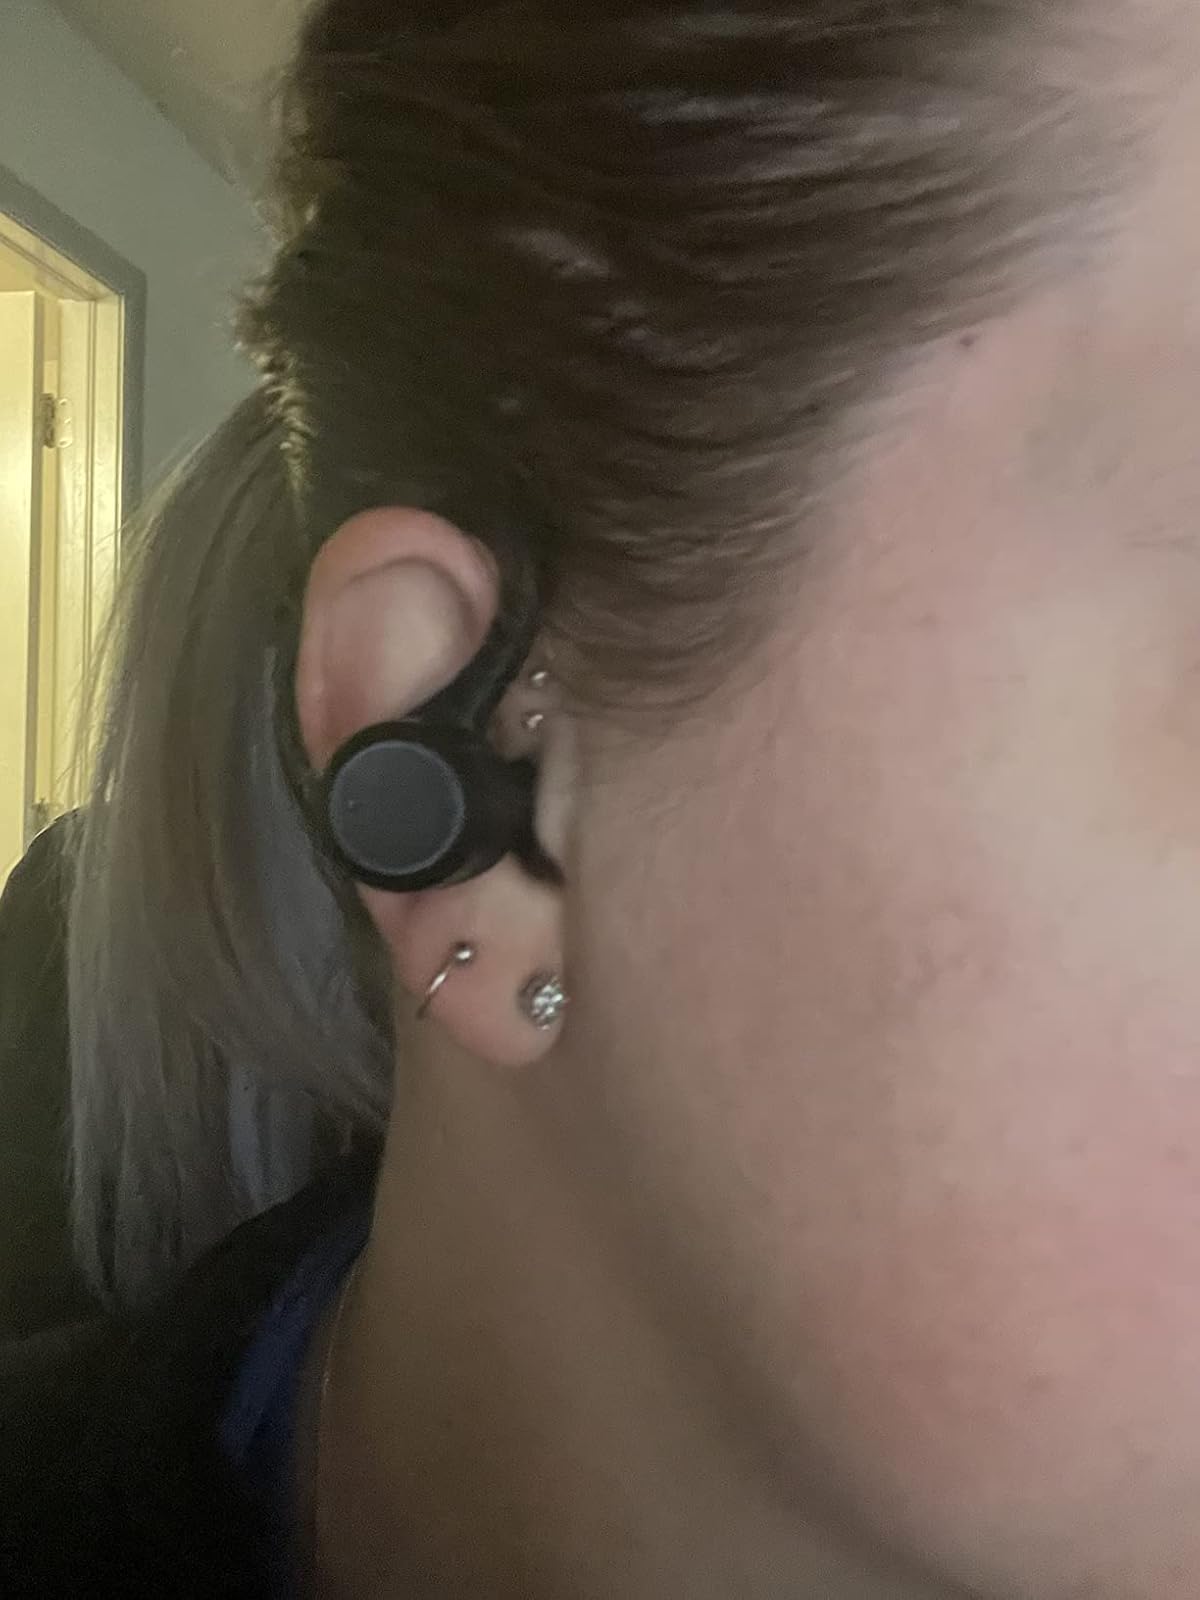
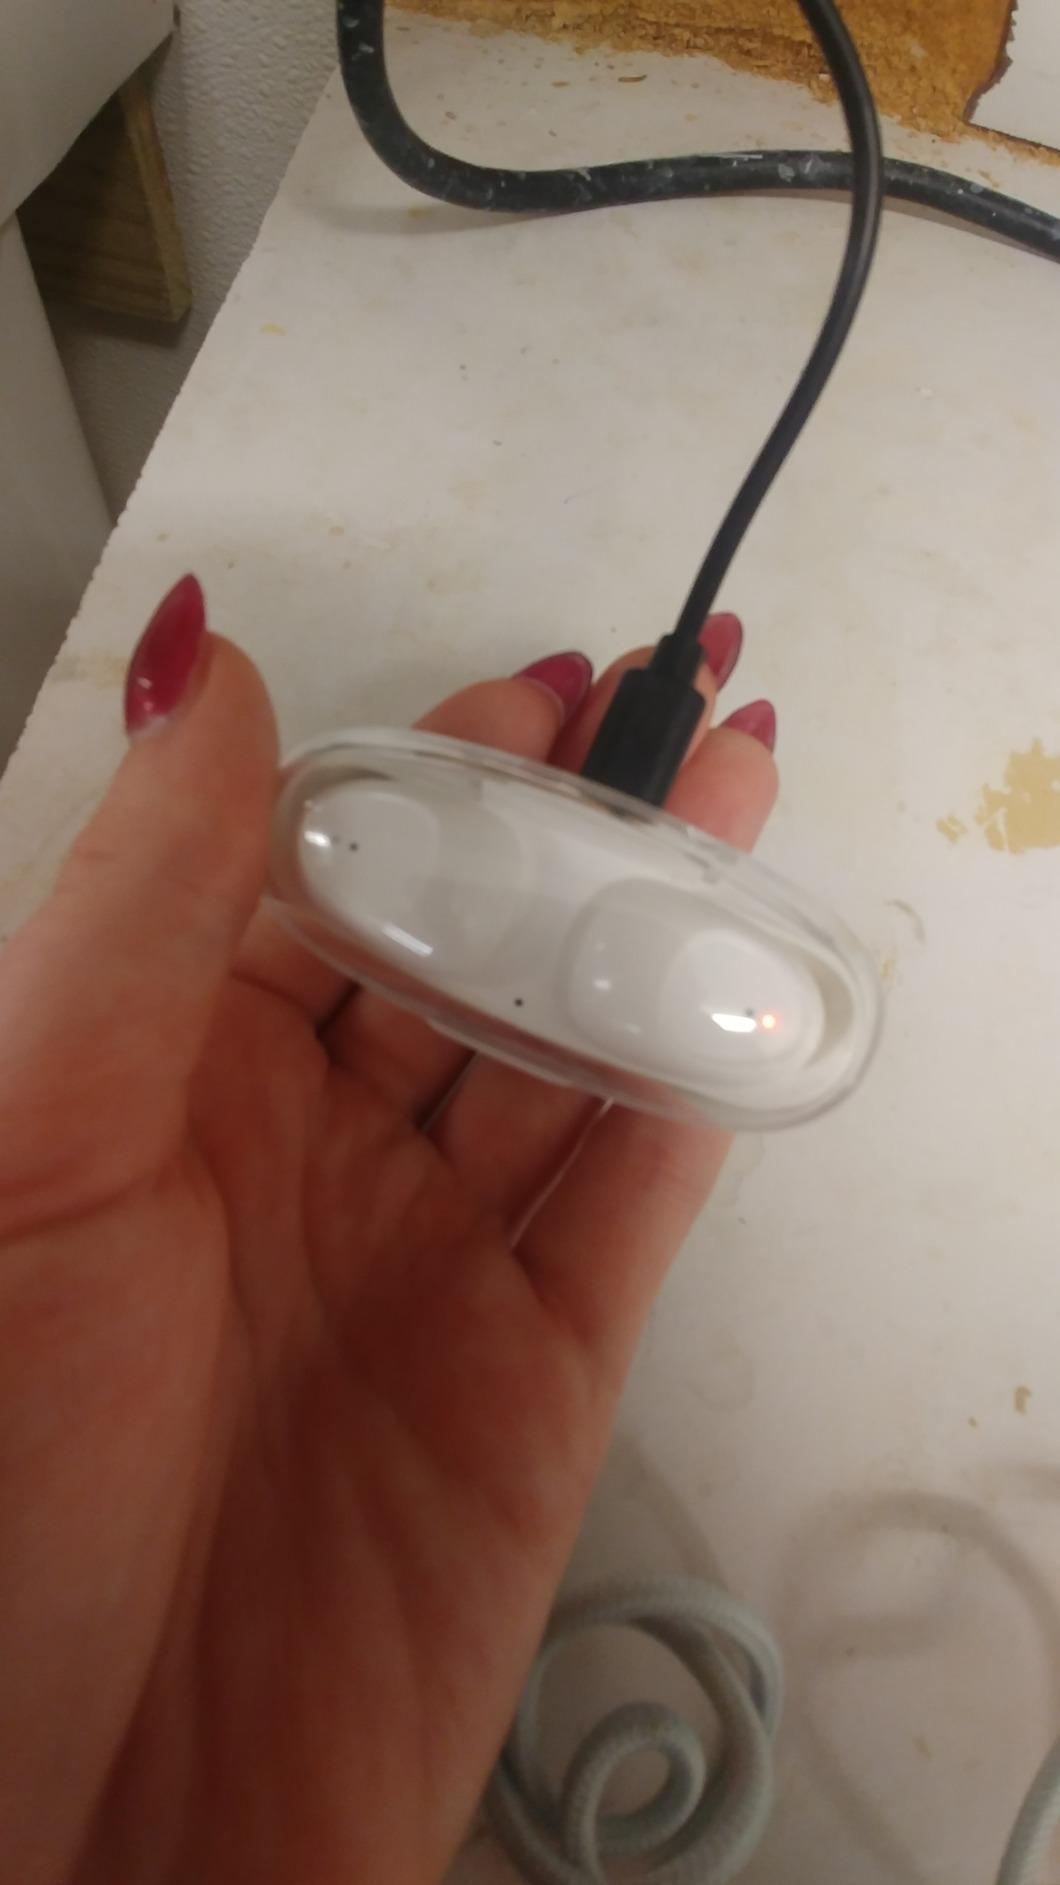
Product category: earbuds
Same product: no